Overland Automobile

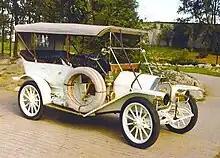
1910 Overland Model 42 Touring Car

The Overland Automobile Company was an American automobile manufacturer in Toledo, Ohio. It was the founding company of Willys-Overland and one of the earliest mass producers of automobiles.